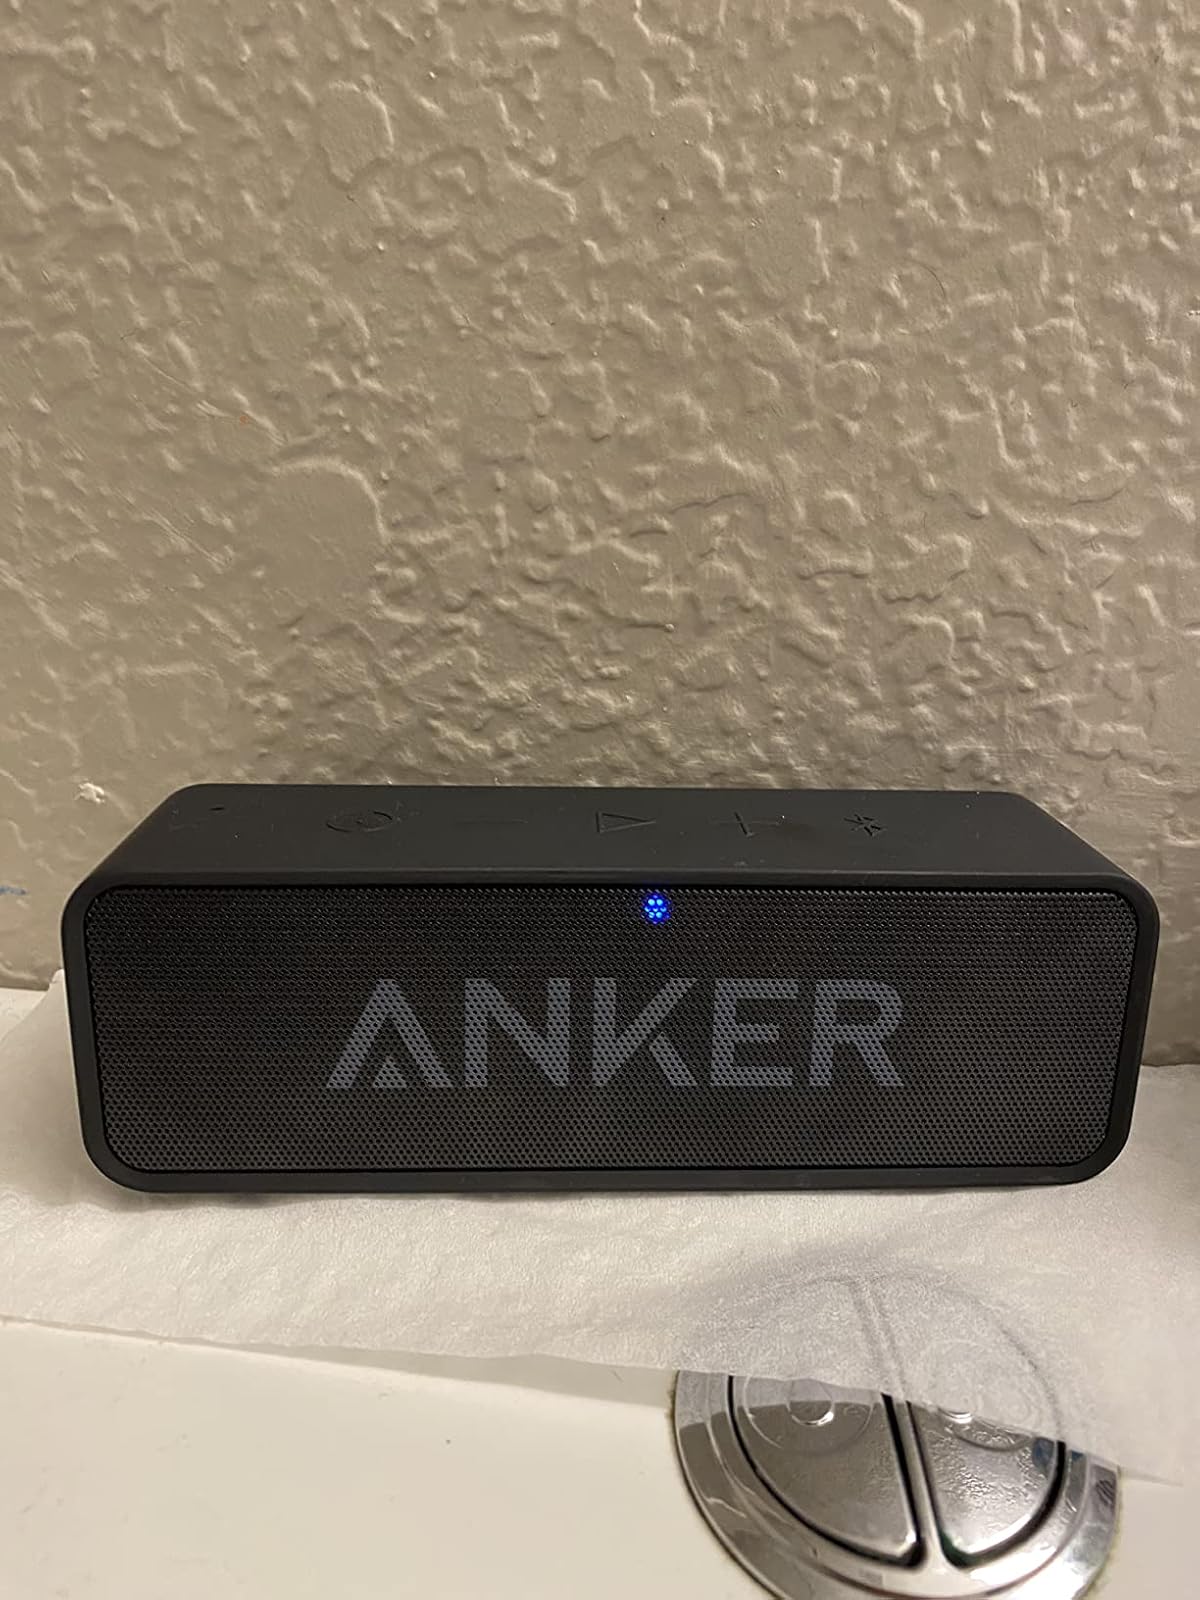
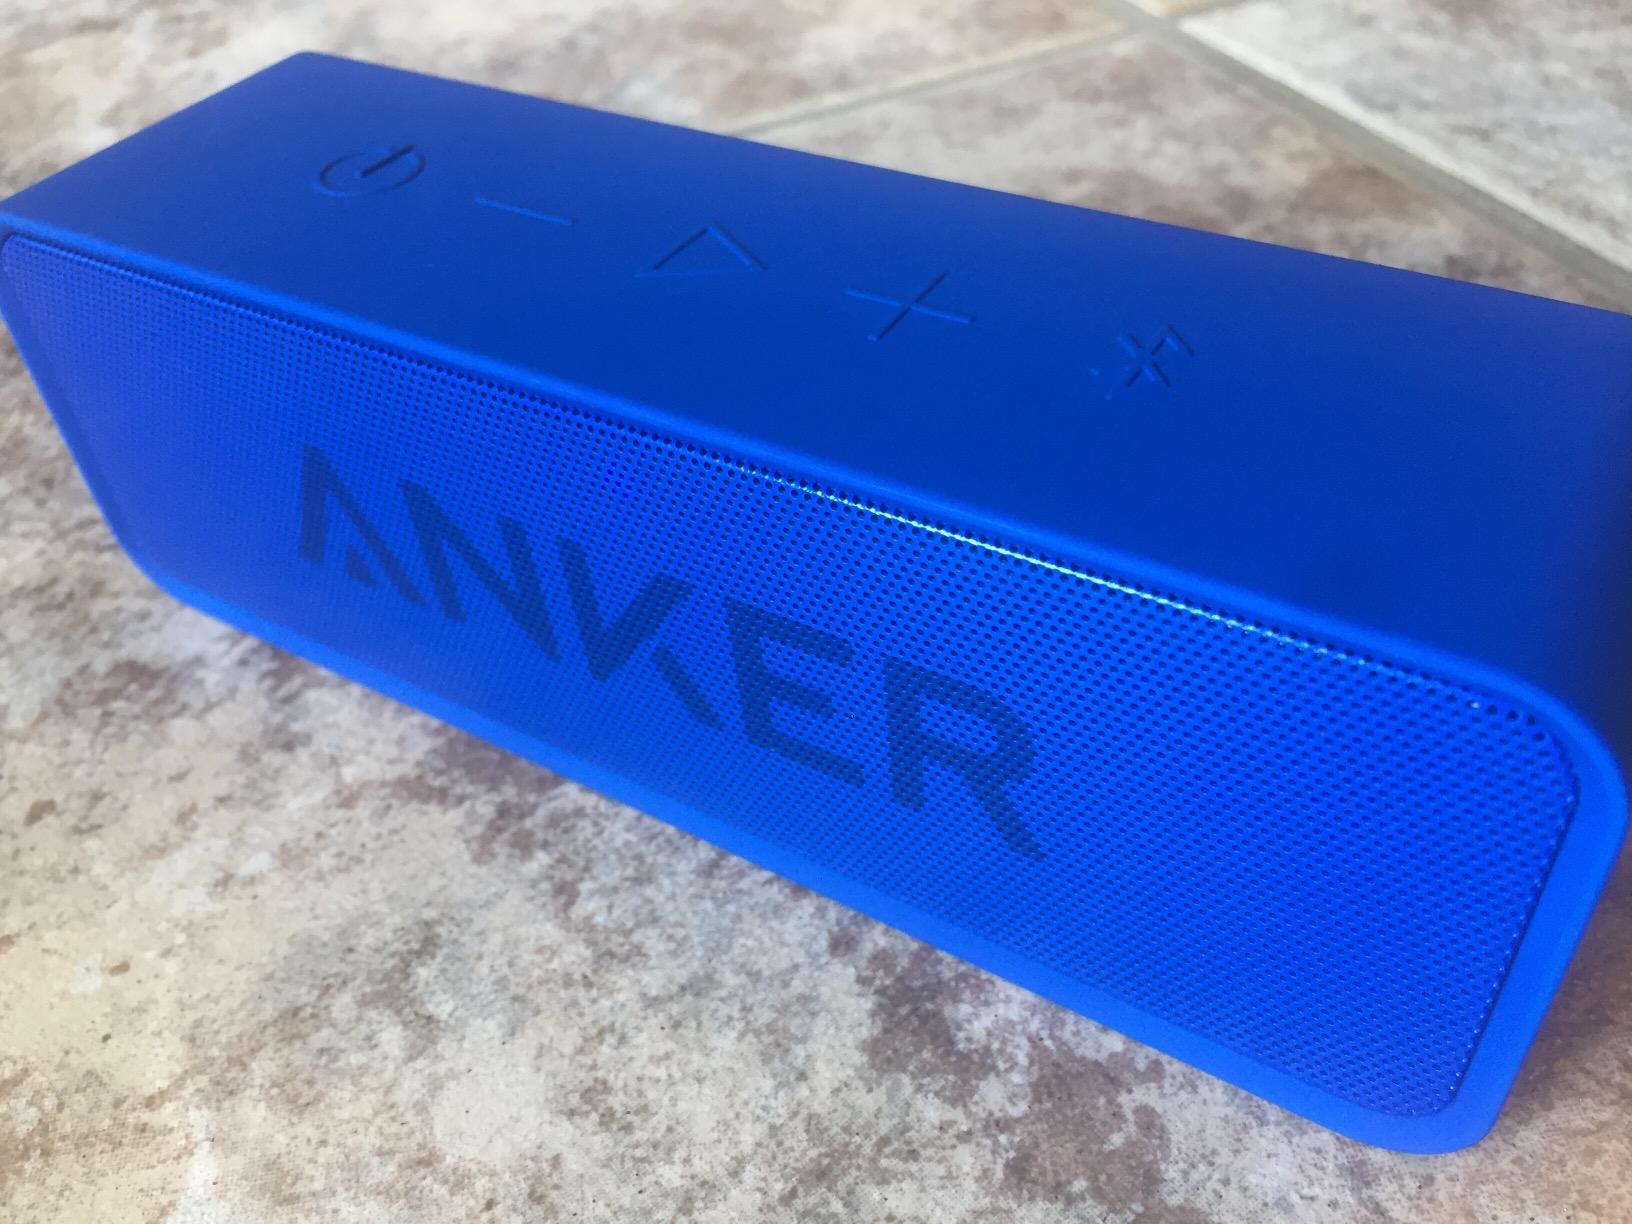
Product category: speaker
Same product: no